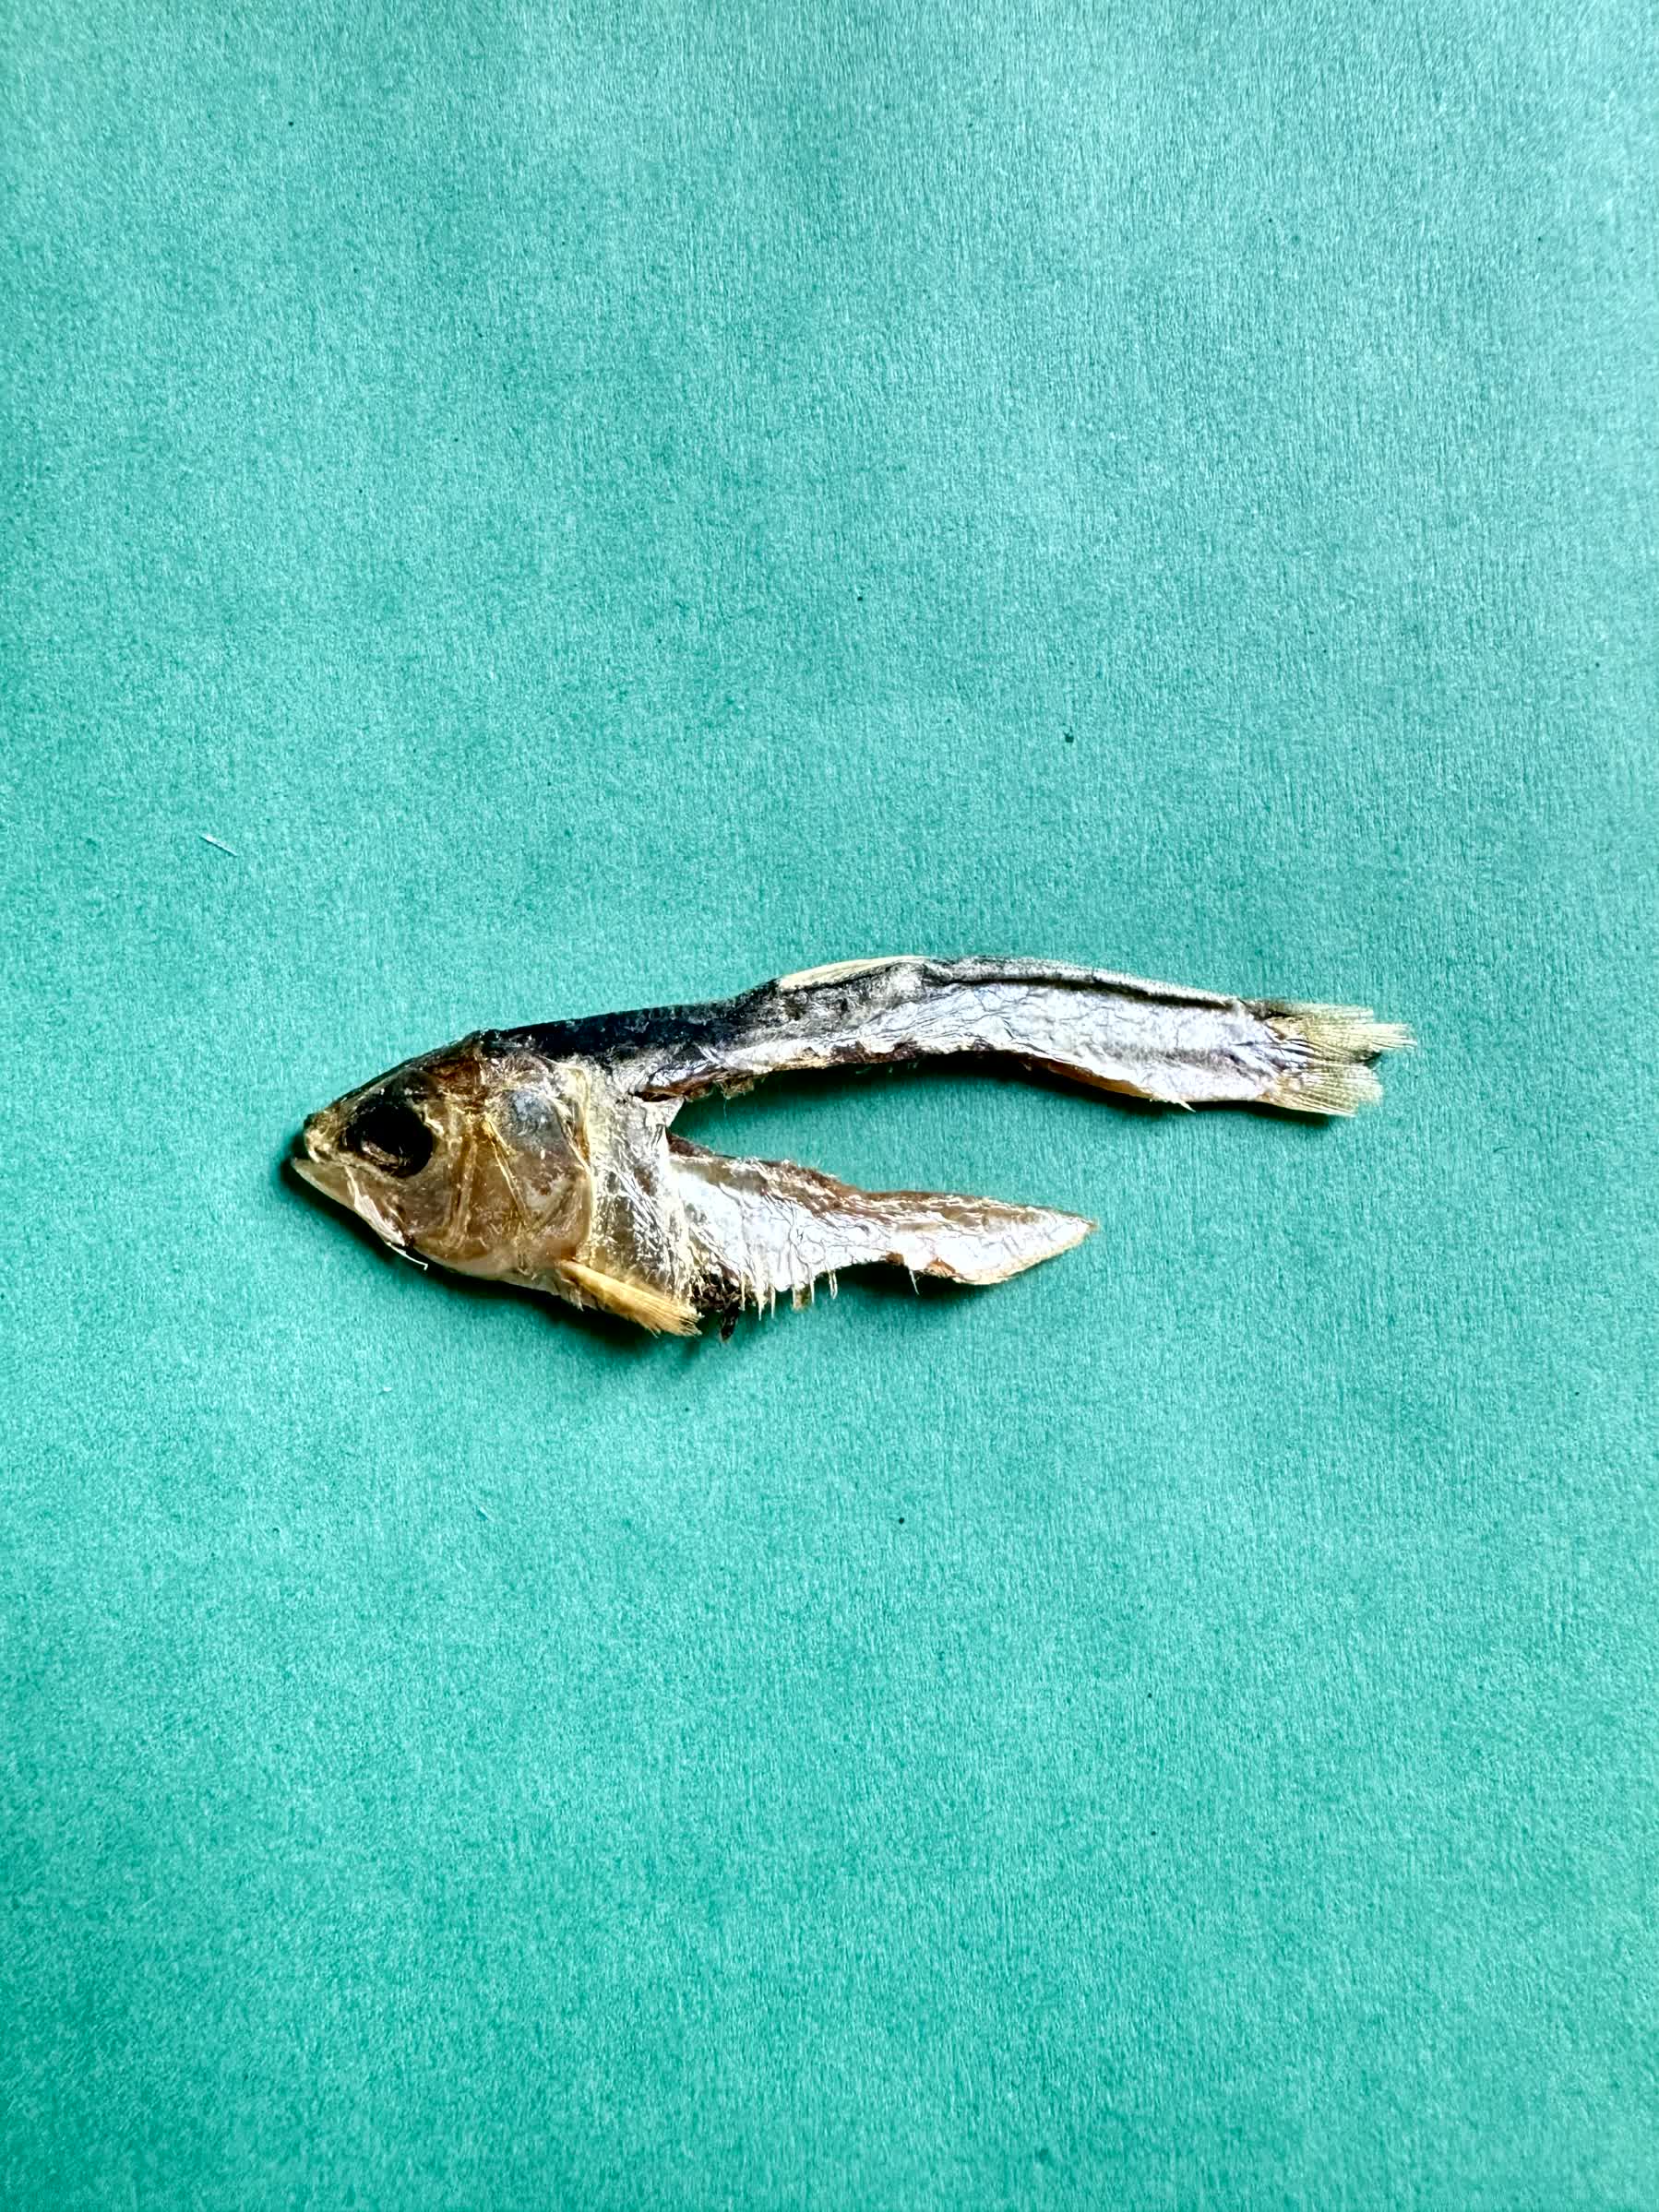
Species: Chapila